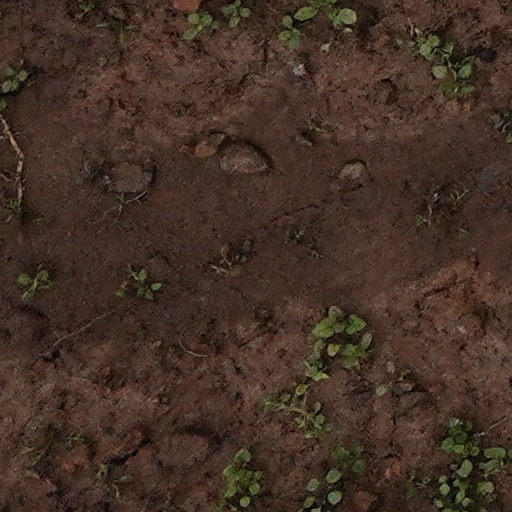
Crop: wheat